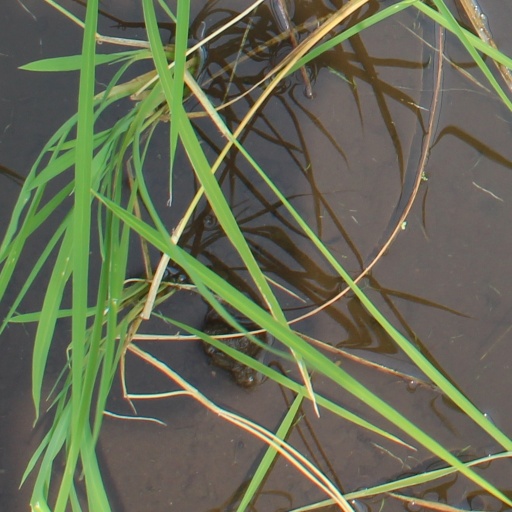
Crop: rice